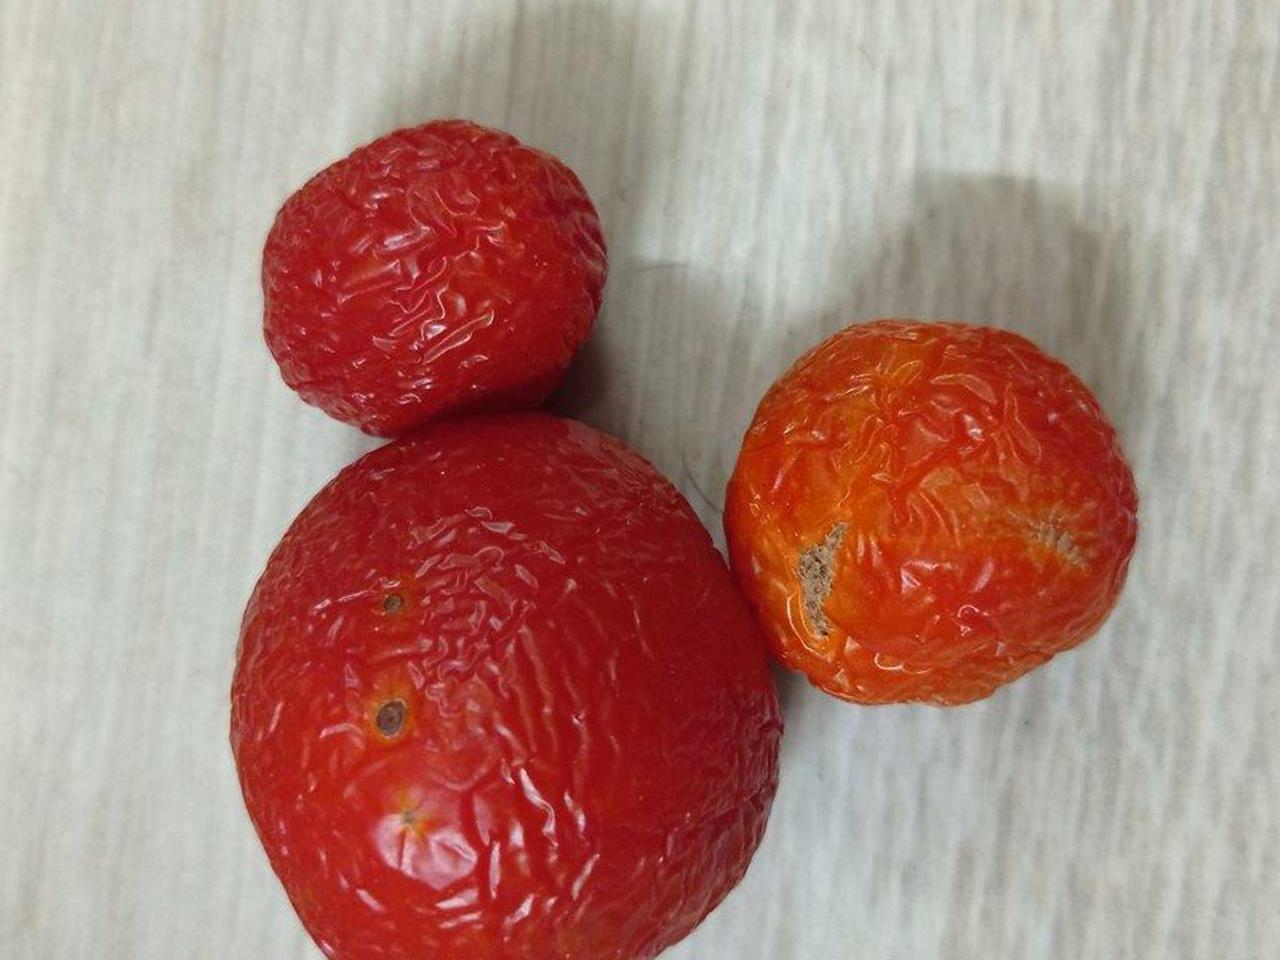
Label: Rotten